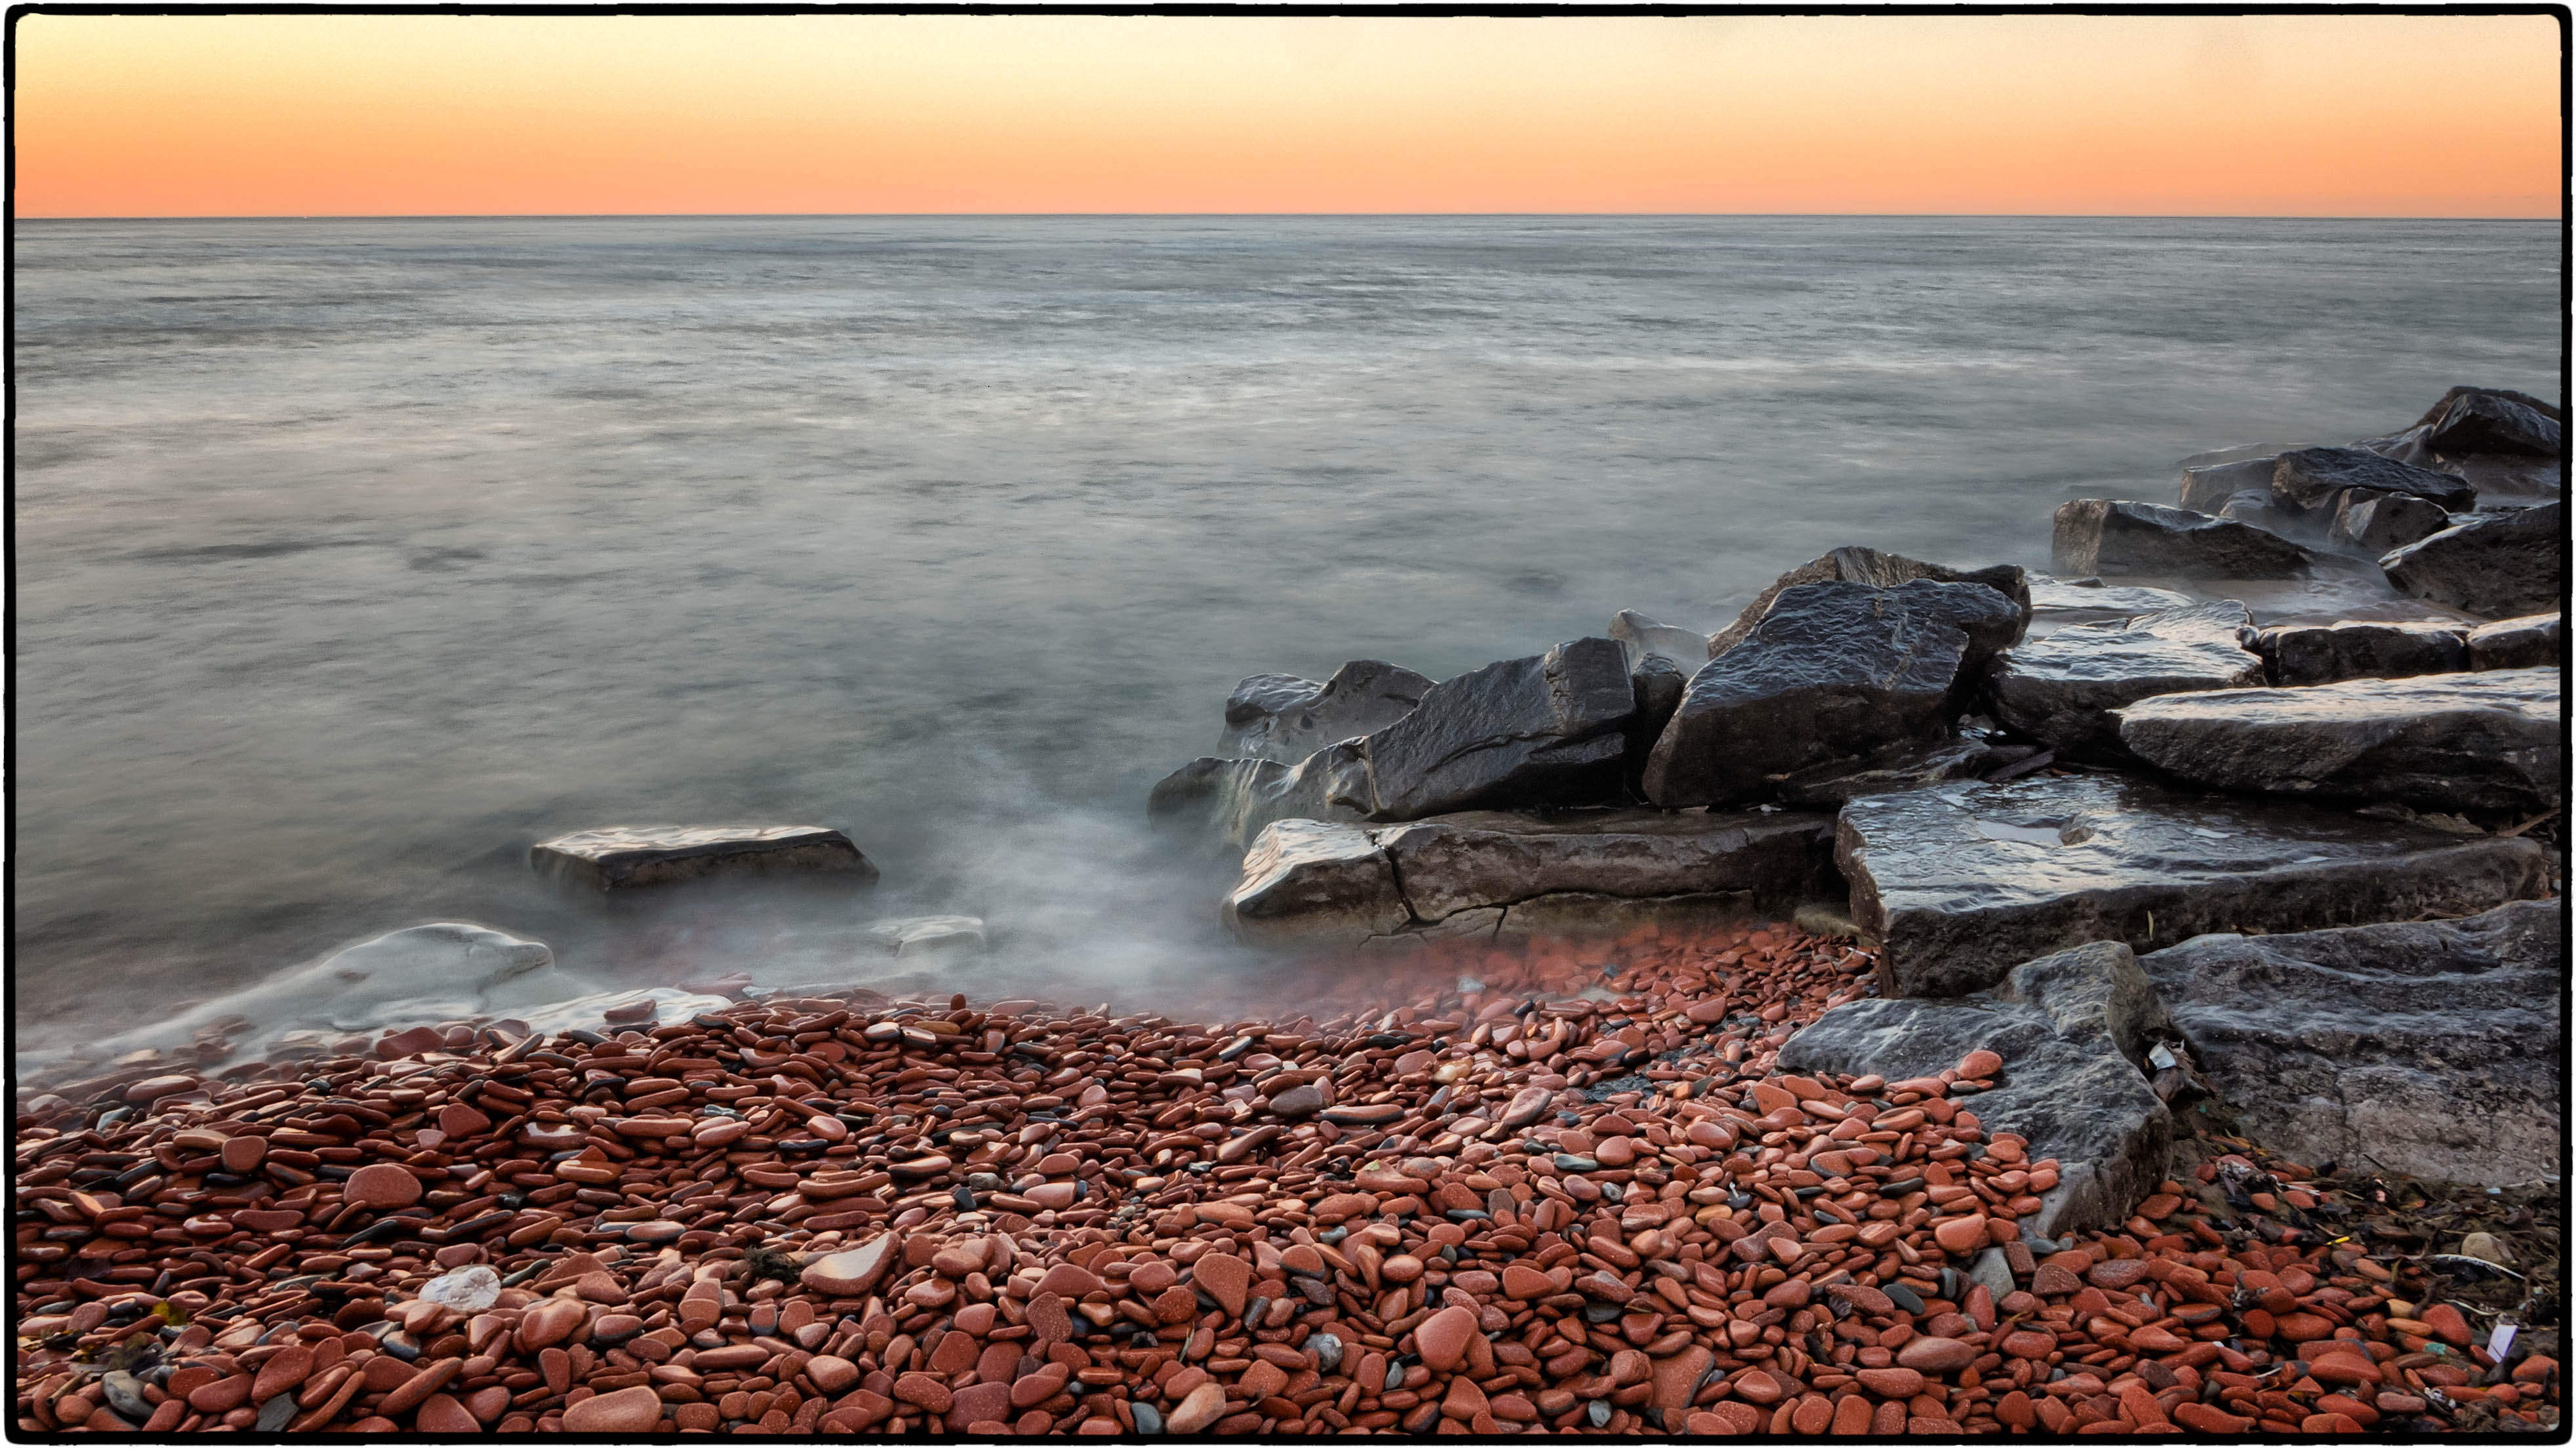
beach, sea, coast, water, sand, rock, ocean, horizon, sunrise, sunset, morning, shore, wave, lake, park, terrain, material, lakeside, body of water, canada, mississauga, ontario, lumix, panasonic, dmc, lx7, panasoniclumixdmclx7, oakville, wind wave